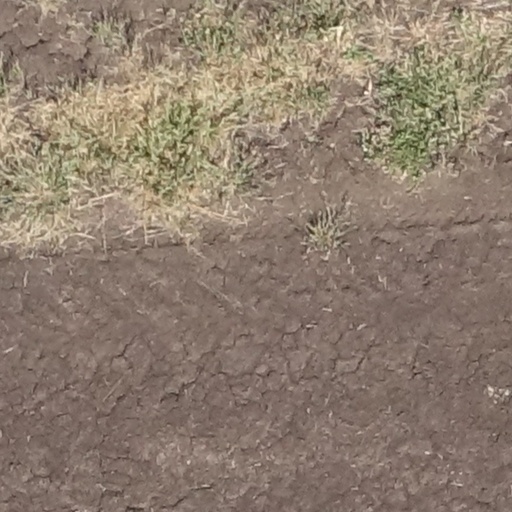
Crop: sorghum